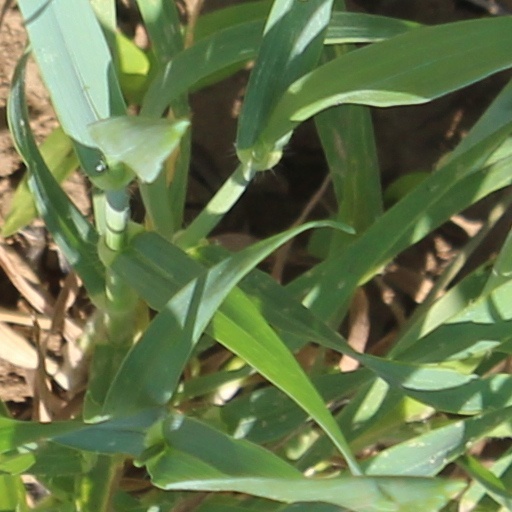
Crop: wheat